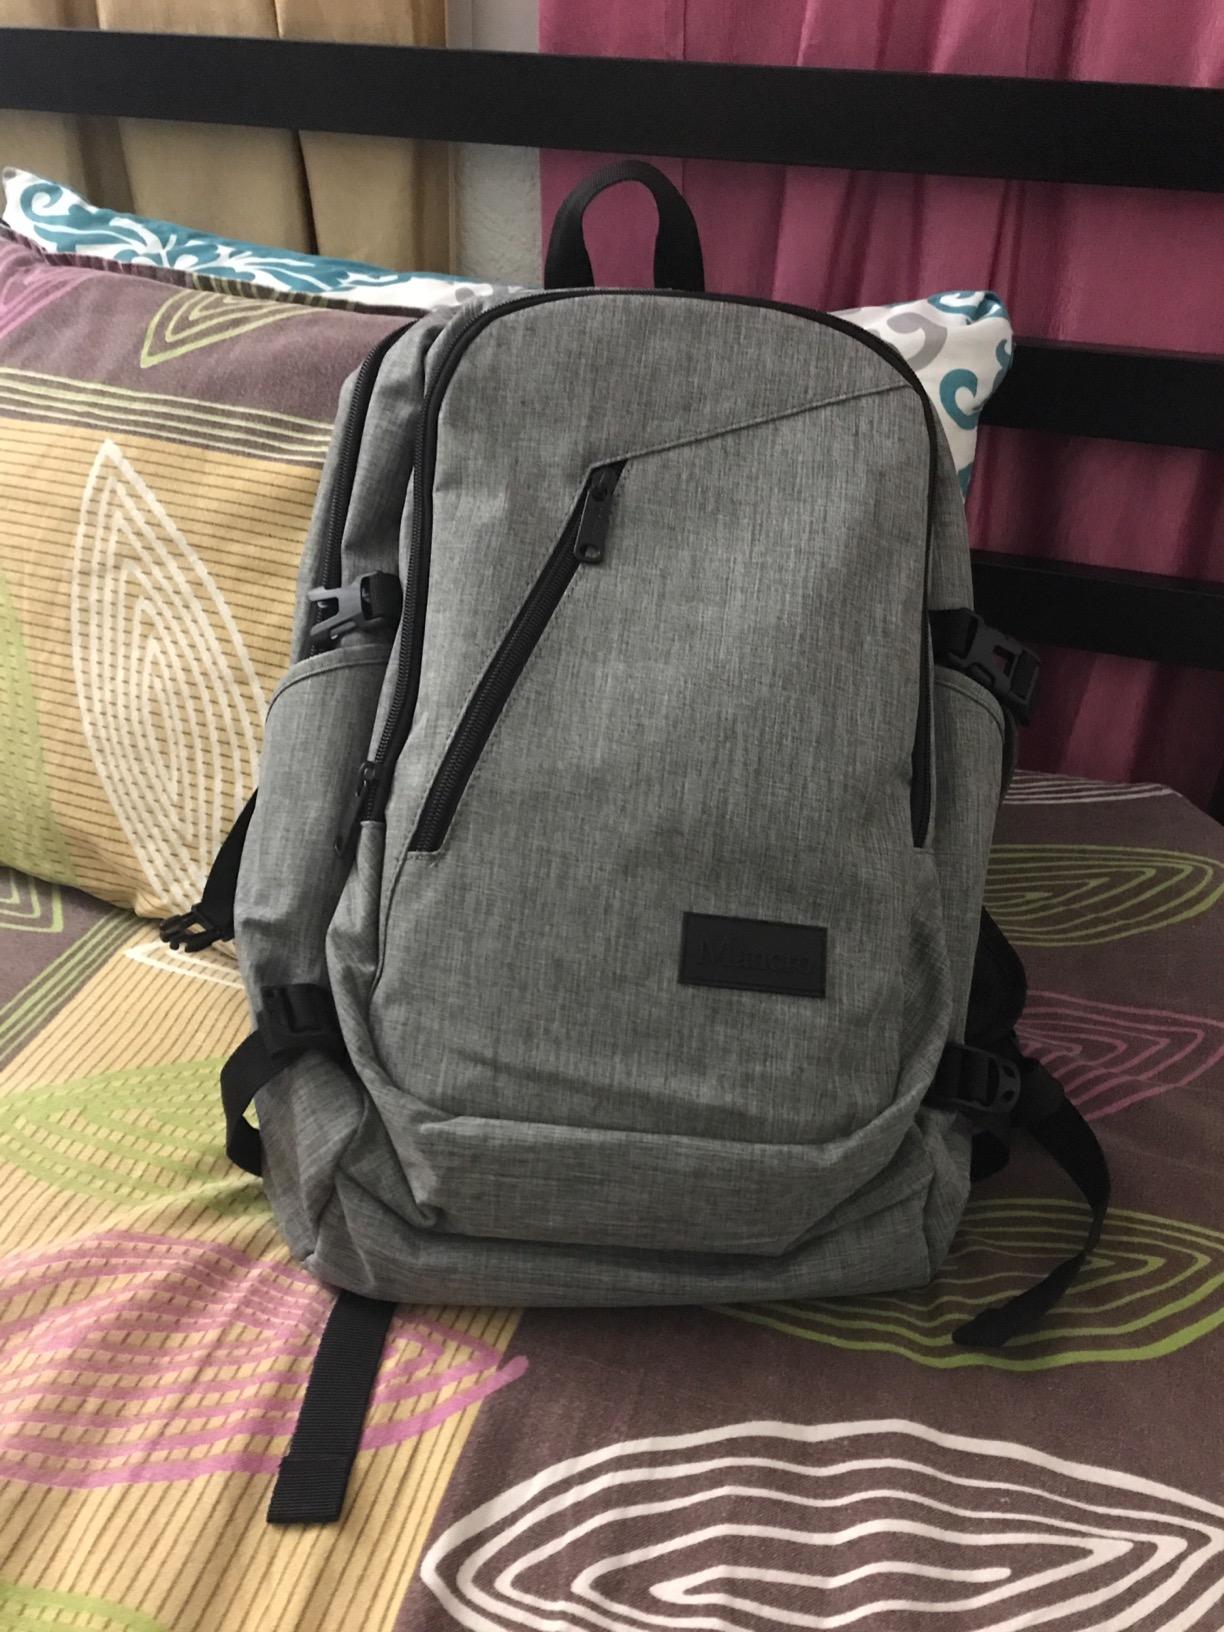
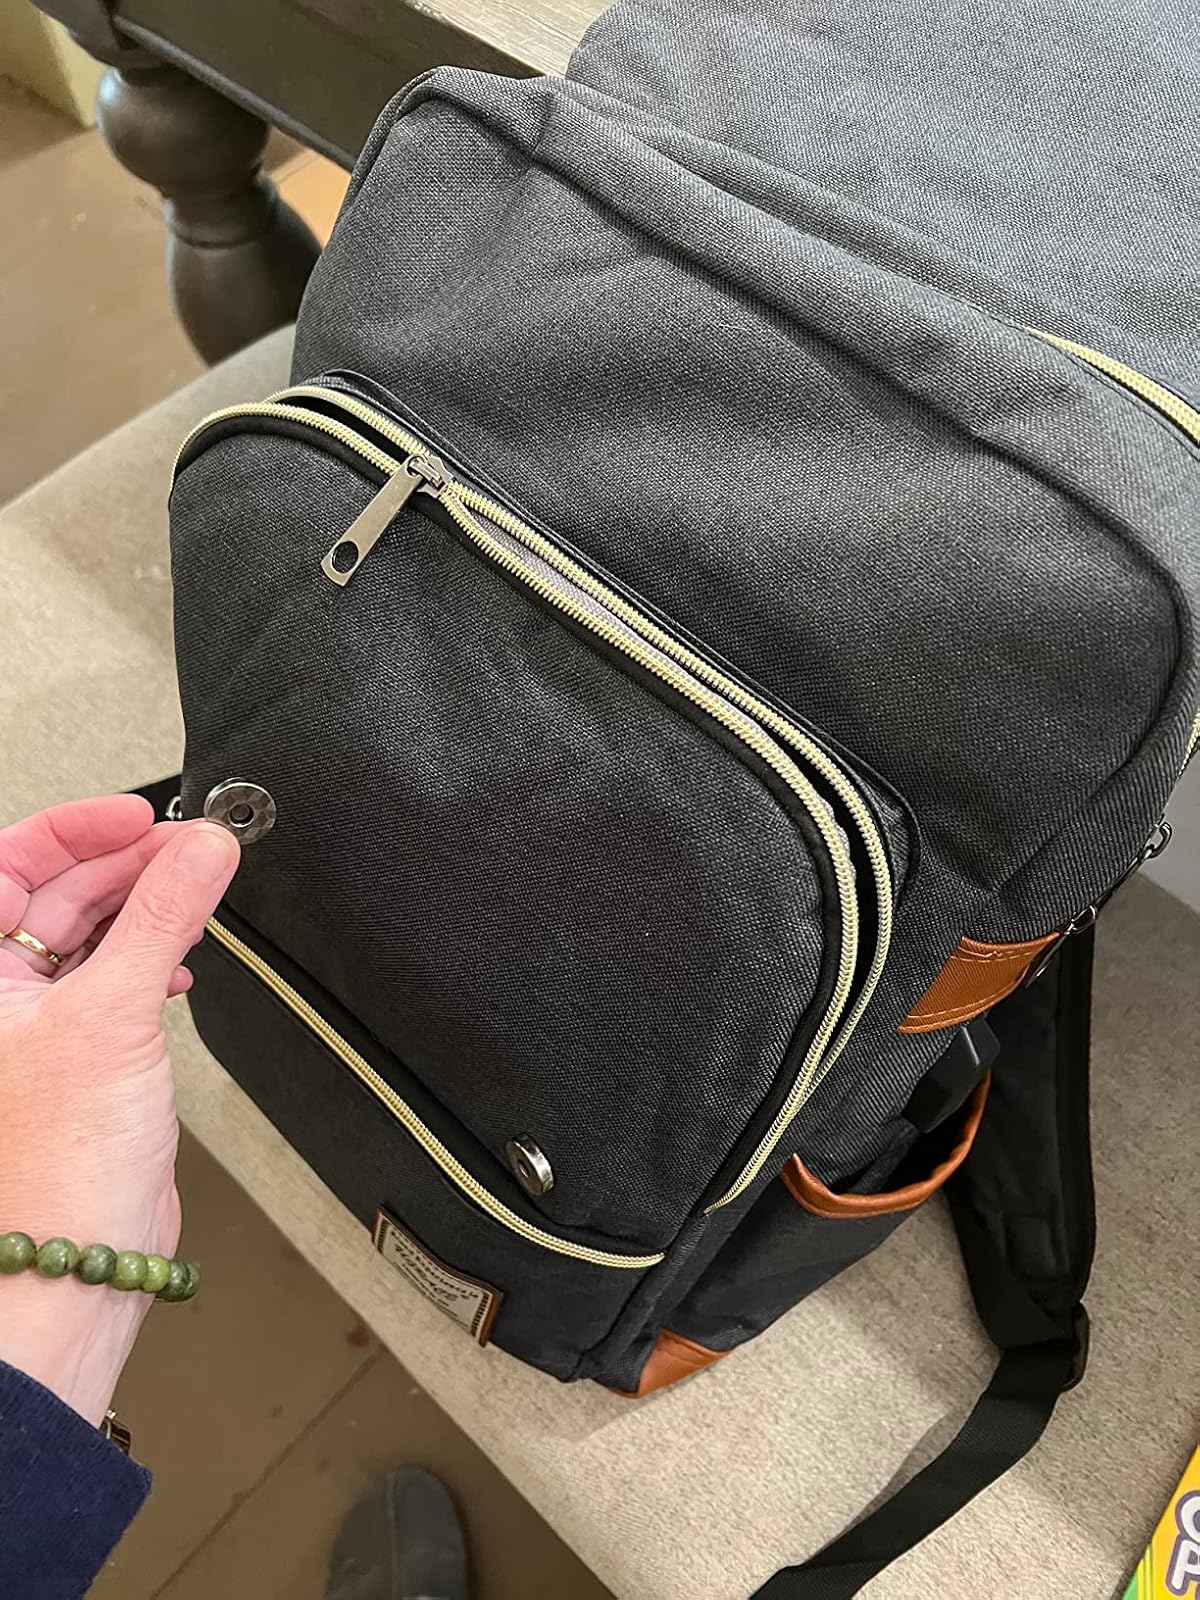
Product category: bag
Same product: no